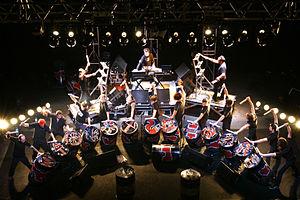
Les Tambours du Bronx est un groupe de percussions urbaines français originaire de la Nièvre, formé en 1987.